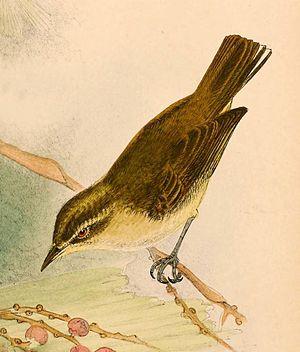
«